Eduardo Morlan

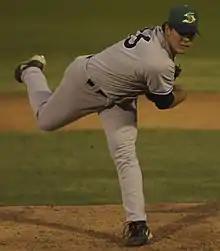
Morlan with the Beloit Snappers in 2006

Eduardo Morlan Del Rio (born March 1, 1986) is a Cuban professional baseball pitcher who is a free agent.